M (New York City Subway service)

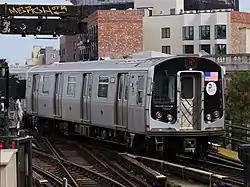
Middle Village–Metropolitan Avenue-bound M train of R160s leaving Myrtle Avenue

The M Queens Boulevard/Sixth Avenue Local is a rapid transit service in the B Division of the New York City Subway. Its route emblem, or "bullet", is colored since it is a part of the IND Sixth Avenue Line in Manhattan.